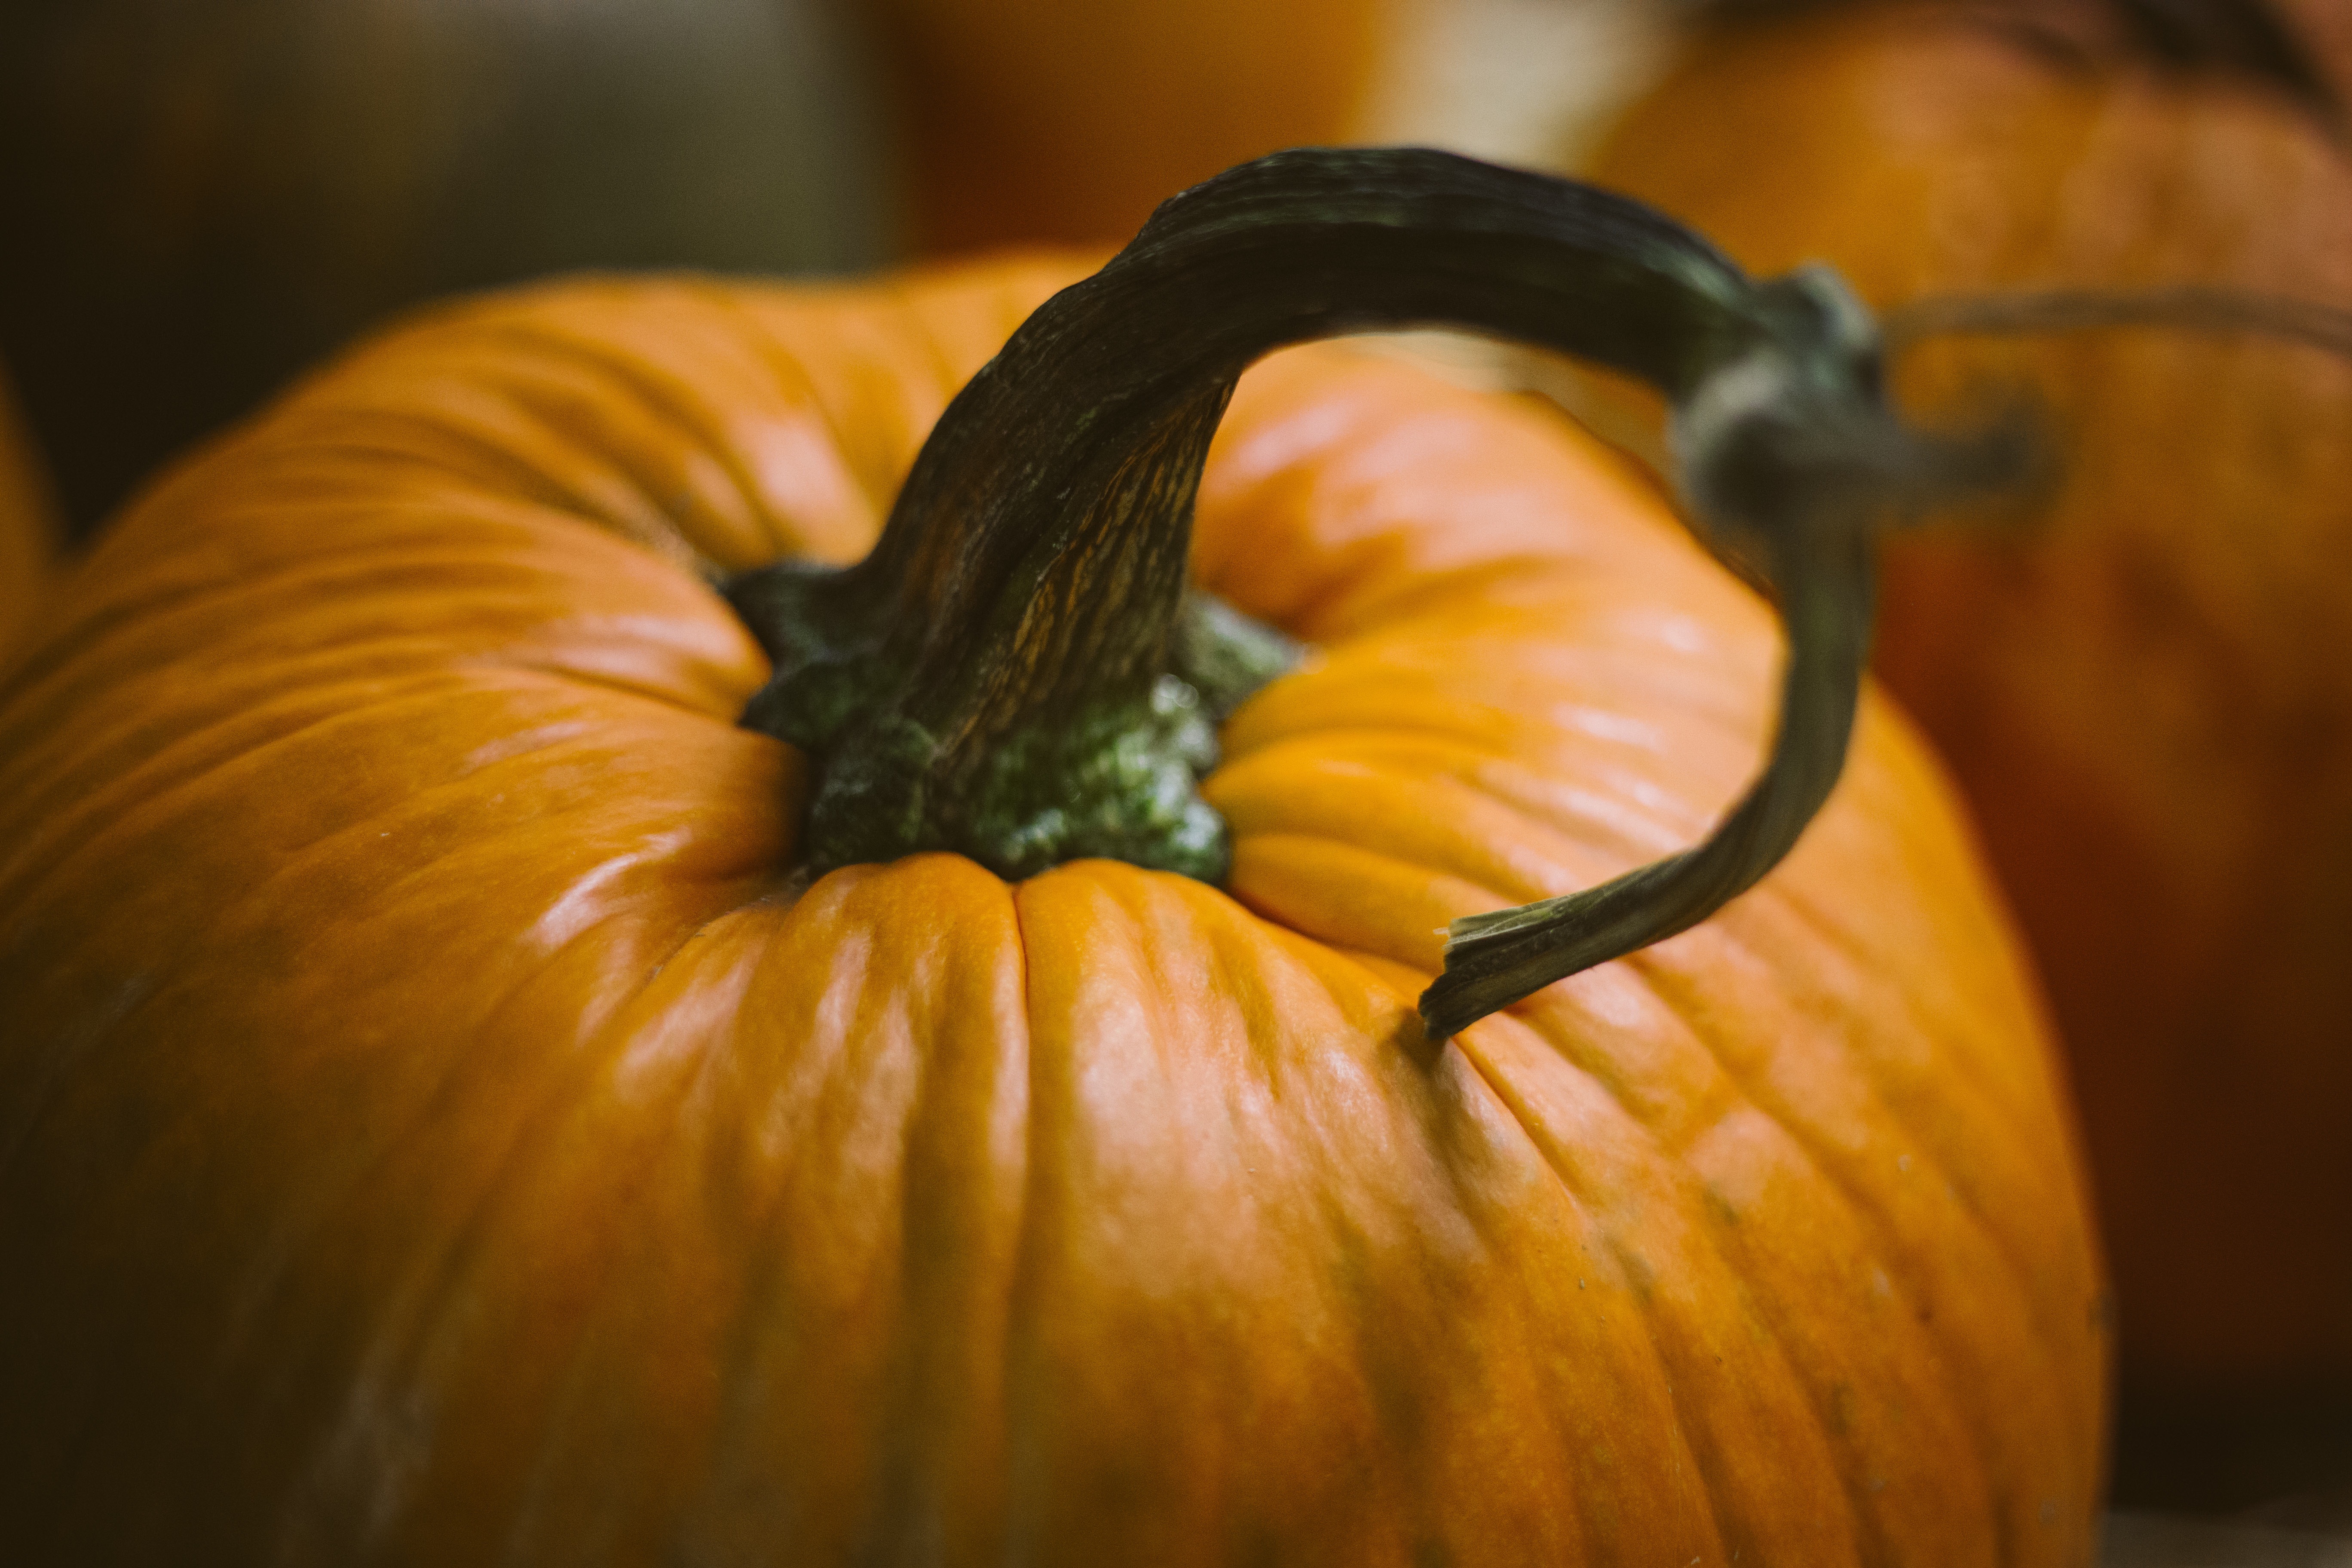
plant, stem, fall, flower, orange, produce, vegetable, autumn, pumpkin, halloween, yellow, gourd, close up, jack o lantern, calabaza, carving, october, cucurbita, macro photography, flowering plant, winter squash